Atari Corporation

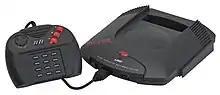
Atari Jaguar, the company's final major product

In 1989, Atari released the Lynx, a handheld console with color graphics, to critical acclaim. However, a shortage of parts kept the system from being released nationwide for the 1989 Christmas season; the Lynx lost market share to Nintendo's Game Boy, which had only a monochrome display, but a much better battery life, and was widely available.